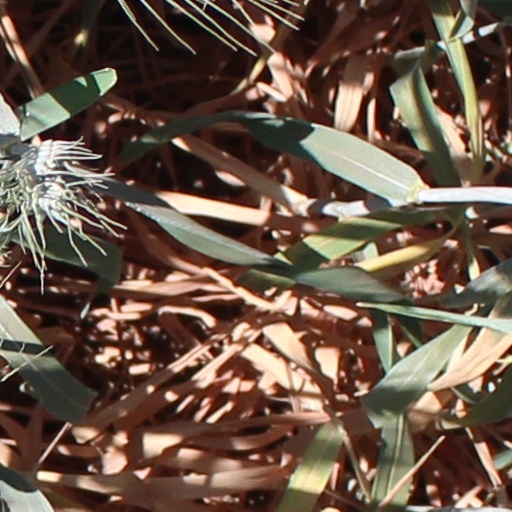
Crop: wheat